Piotr Łukasik

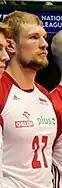
Łukasik in 2019

Piotr Łukasik (born 11 July 1994) is a Polish professional volleyball player. He is the 2020–21 CEV Champions League winner and a bronze medallist at the 2019 Nations League. At the professional club level, he plays for Cerrad Enea Czarni Radom.